IPT-16 Surubim

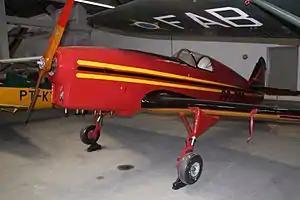

The IPT-16 Surubim was a Brazilian single-seat, single engined experimental light aircraft. A single example was built and flown in 1959.